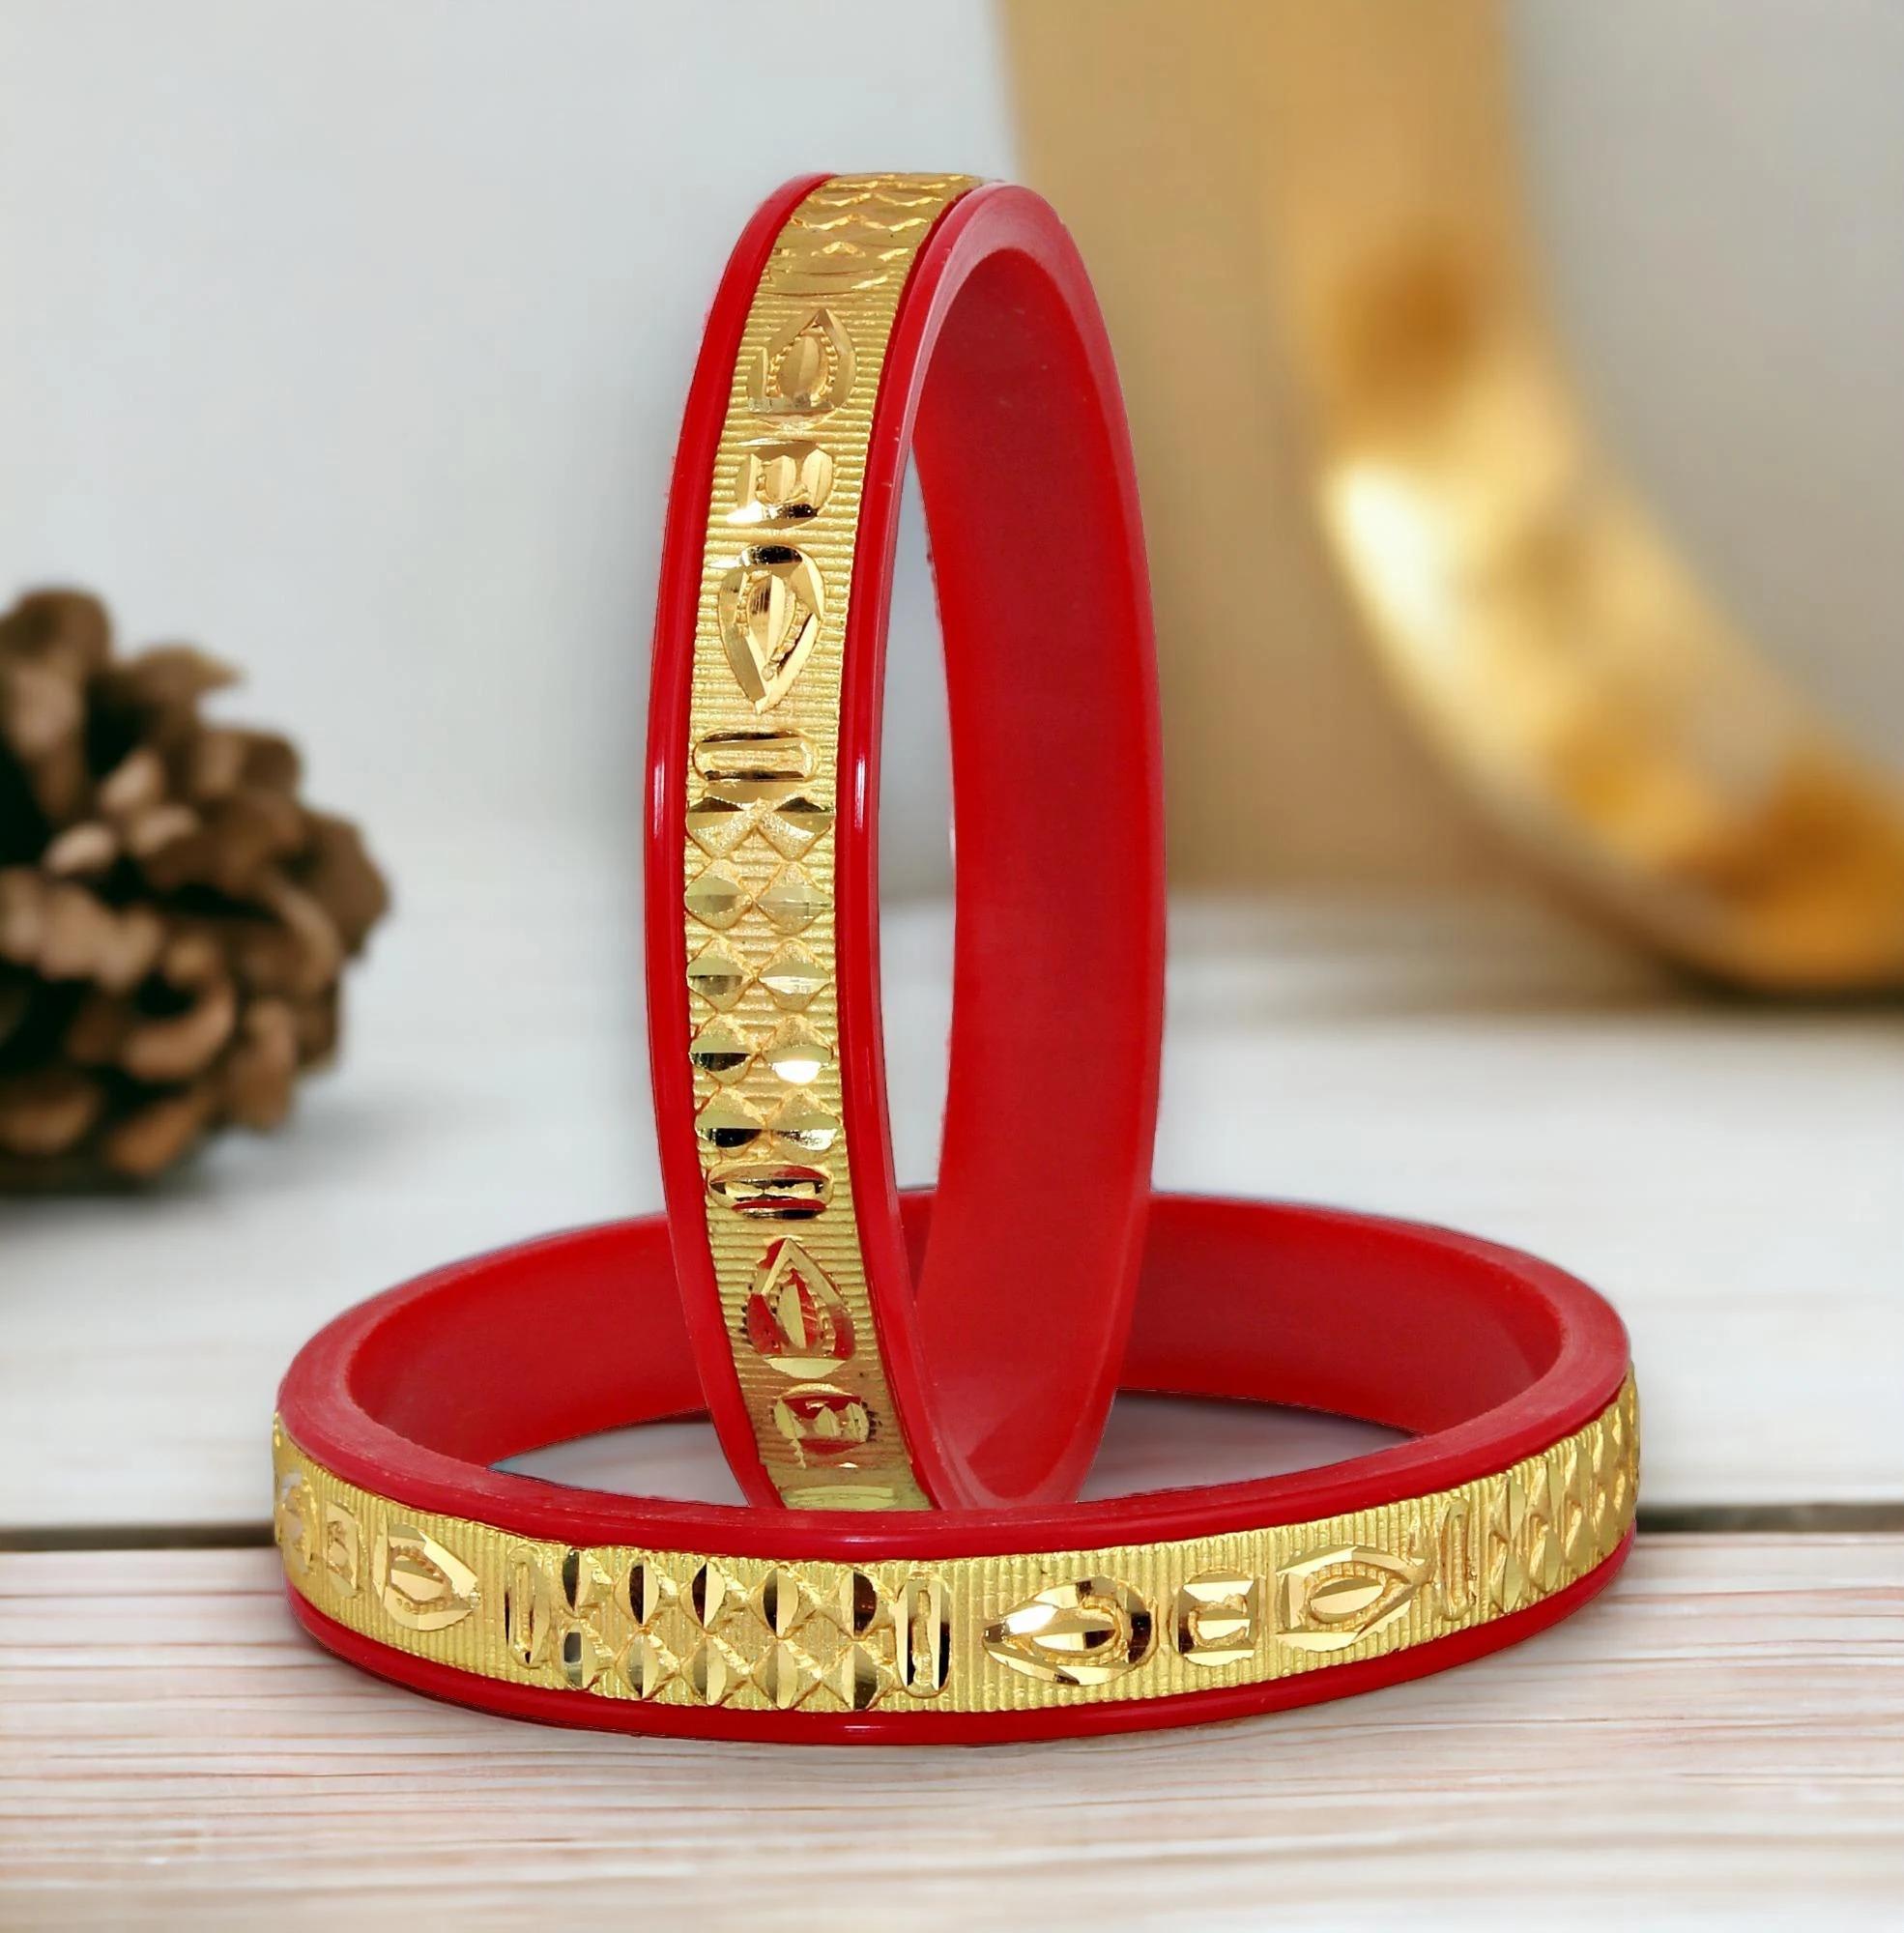
LUCKY JEWELLERY Gold Plated Designer Red Color Traditional Ethnic 2 Pcs. Bangles Set for Women (137-J1BG-284-R2-210)
Type: Bangles
Brand: LUCKY JEWELLERY
Price: Rs. 251
This pair of Bangles will make you Stunning and Graceful look. Adorn it with your favourite formal attire to enhance your overall looks. This Bangles set is studded with finest quality of coloured that gives render amazing look.Disclaimer:The color of the image and product may slightly differ depending upon the screen resolution.
Features: bangles set,Bangle Set,plastic bangles
Included: 2